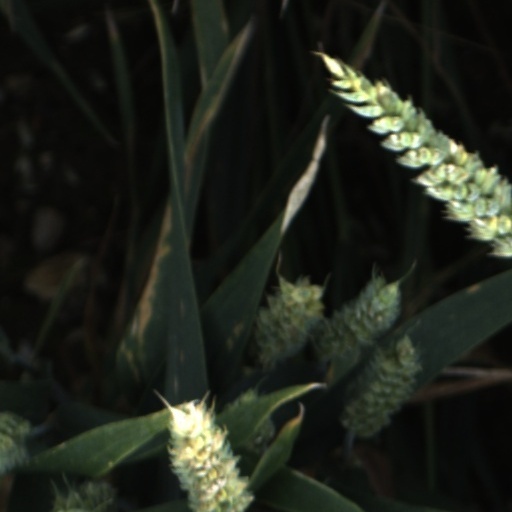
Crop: wheat